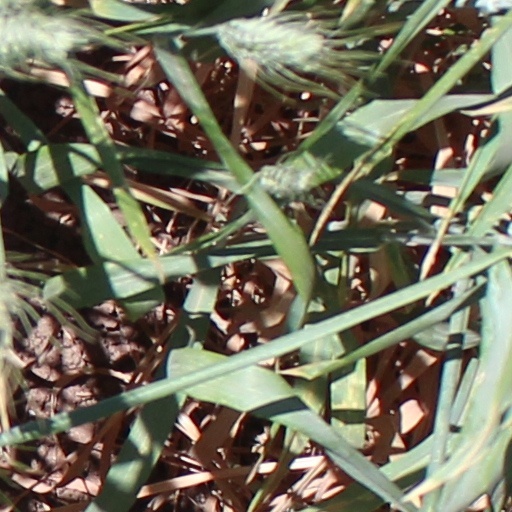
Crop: wheat